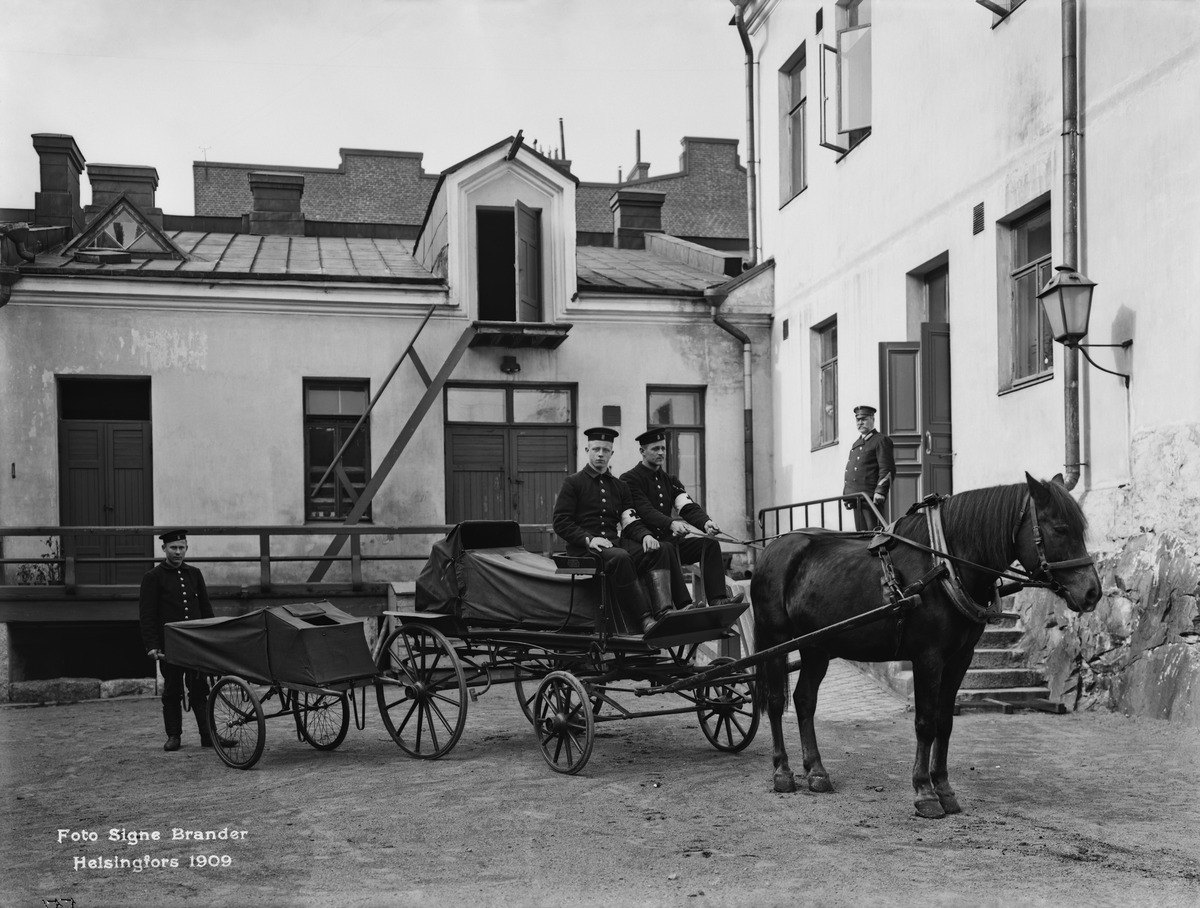
Pohjoisen paloaseman piha, Konstantininkatu 12b
sisällön kuvaus: Pohjoisen paloaseman piha, Konstantininkatu 12b. (= Meritullinkatu )  - Vironkatu

2.  Esittelyssä pihalla ovat ensimmäiset sairaankuljetusrattaatt ja työntöpaarit. Taustalla portailla ruiskumestari Byman. mustavalkoinen
Kuvaaja: Brander, Signe, valokuvaaja
Ajankohta: kuvausaika 1909
Paikka: Suomi, Uusimaa, Helsinki, Kruununhaka Helsinki, Meritullinkatu 12b. - Vironkatu 2
Aiheet: Byman, Helsingin kaupunki. Pelastuslaitos, palokunnat, paloasemat, palomiehet, vaatteet virkapuvut, hevosajoneuvot, hevoset, ambulanssit